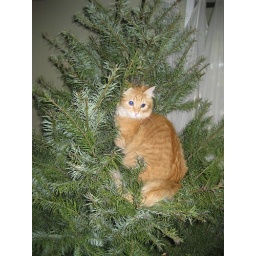
One cat in a tree